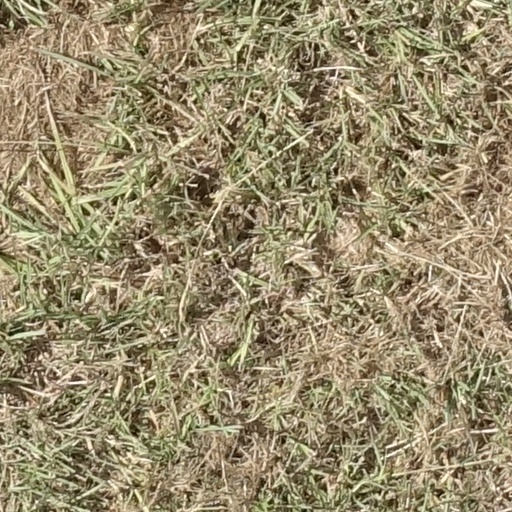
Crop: sorghum